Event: Nepal Earthquake
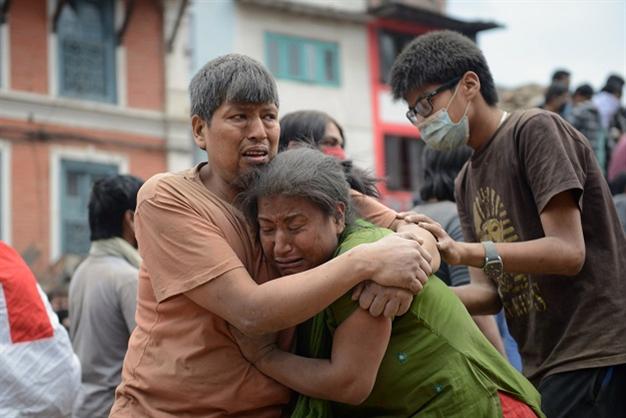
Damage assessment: damage